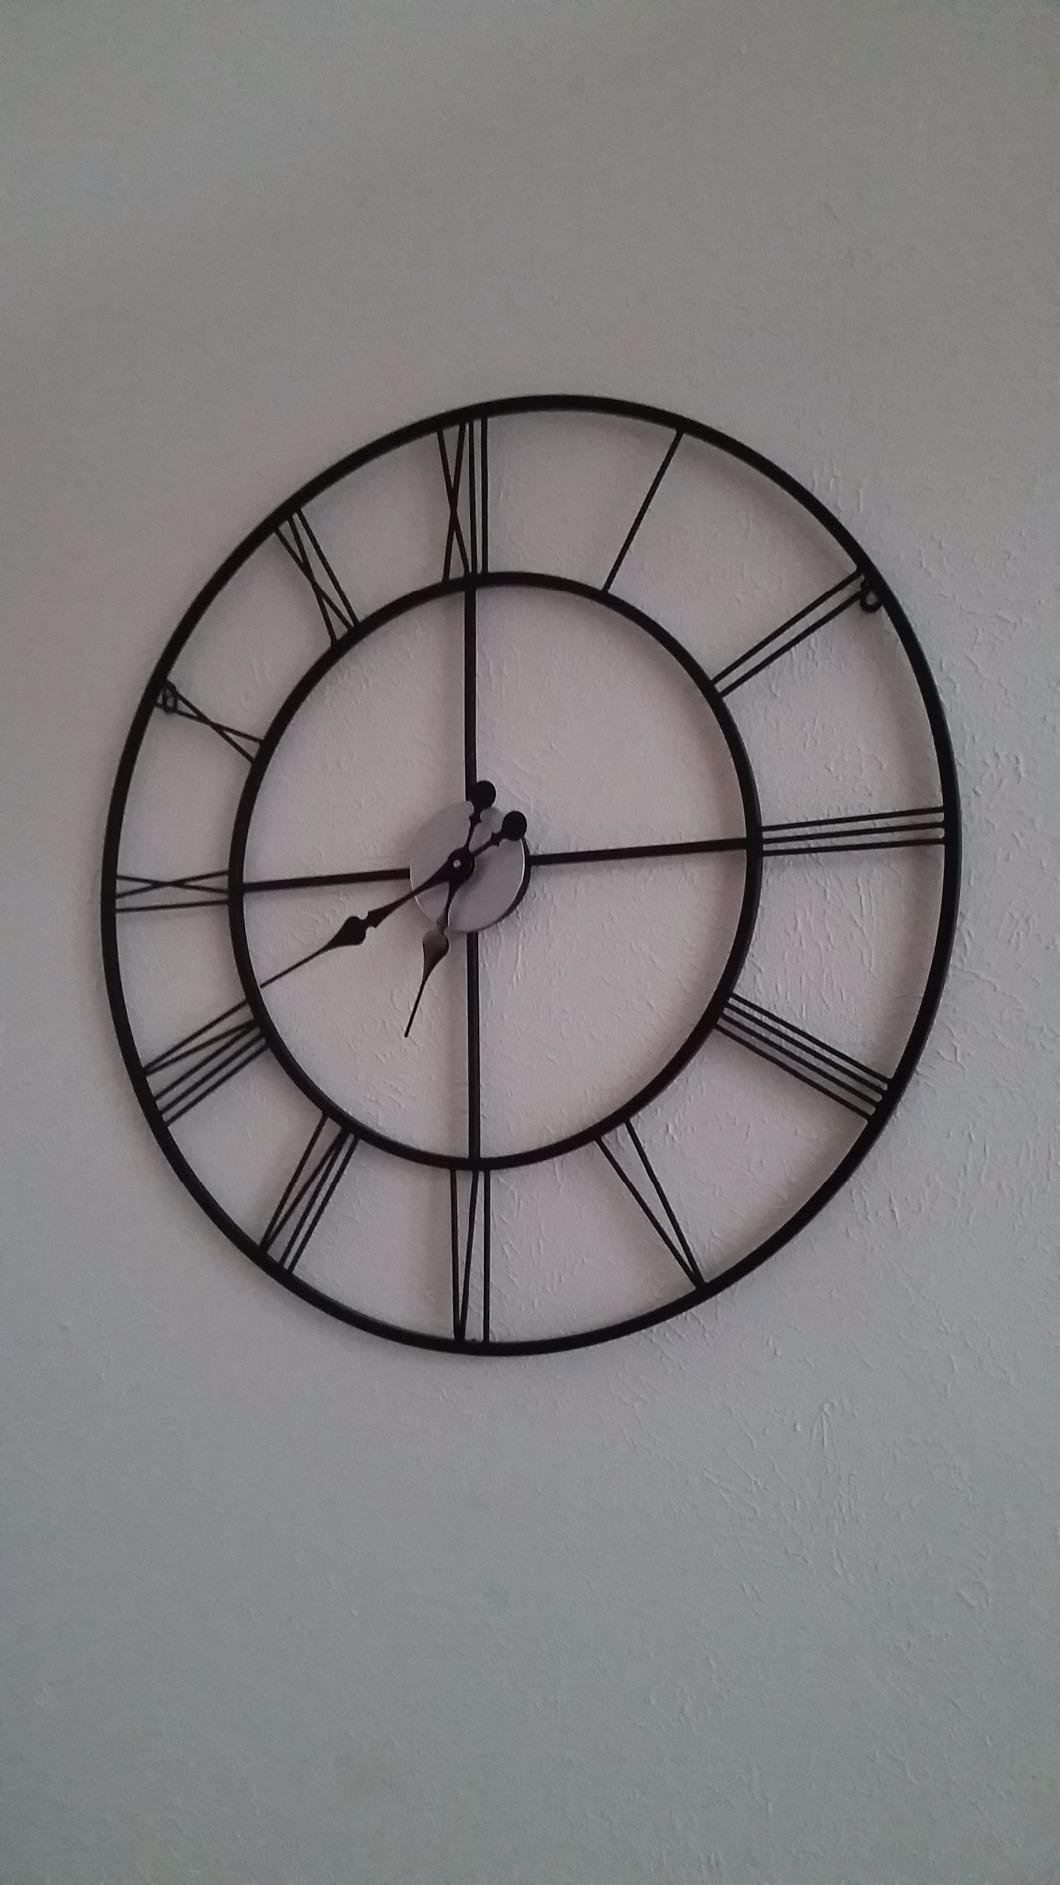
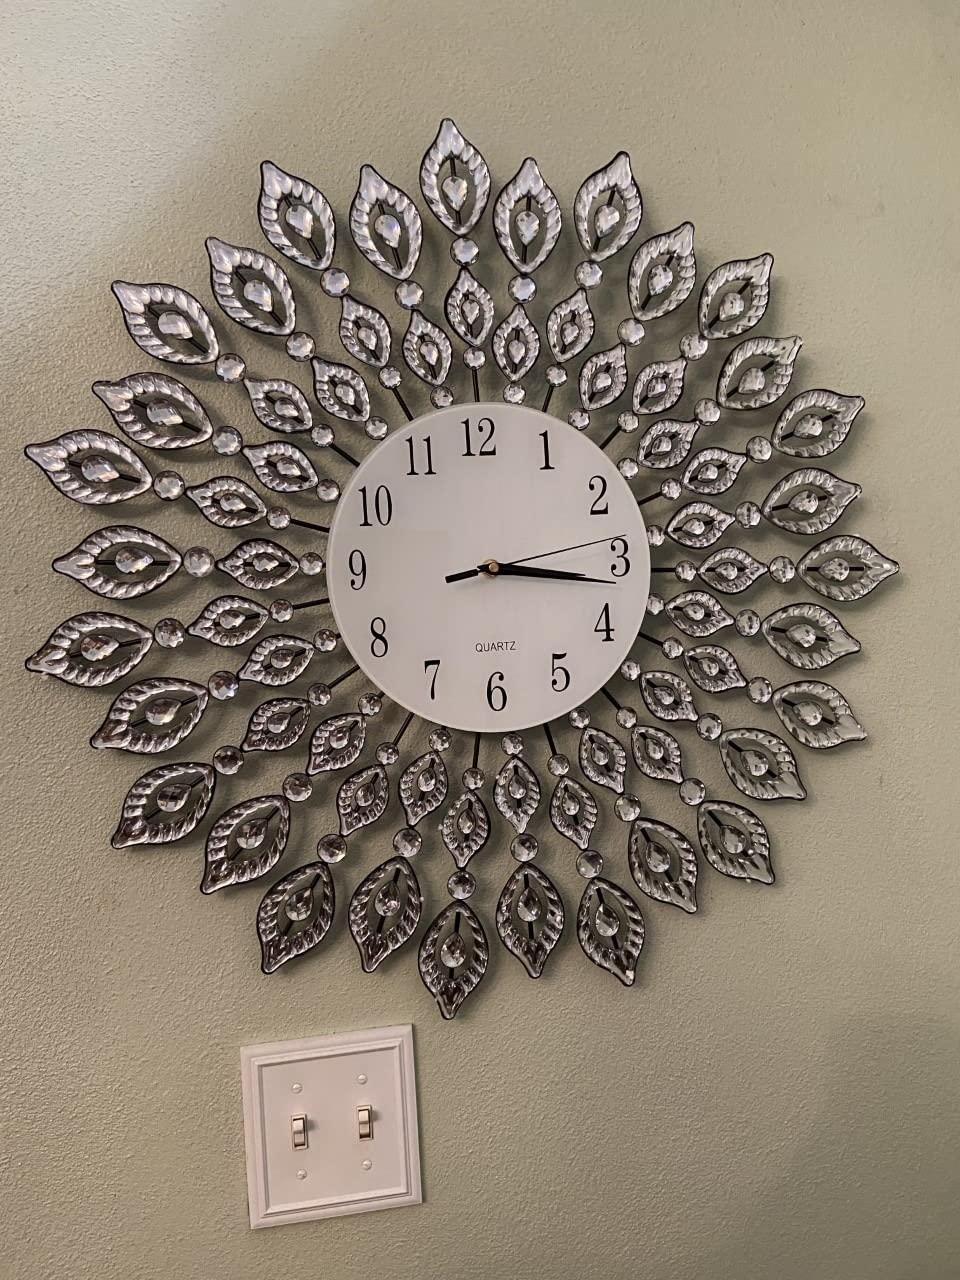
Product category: clock
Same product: no